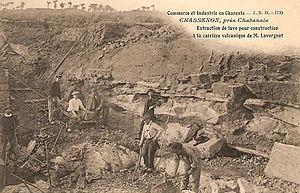
Cassinomagus est le nom antique d'une agglomération dotée d'un ensemble monumental gallo-romain, établie entre le Iᵉʳ et le IVᵉ siècle sur l'actuel territoire de la commune de Chassenon, dans le département de la Charente. Ce site archéologique est célèbre pour l'état de conservation exceptionnel de ses thermes du Iᵉʳ siècle, connus sous le nom de thermes de Chassenon ou « thermes de Longeas ».
Le Limousin est comme l'ensemble du Massif central, dont il occupe la bordure nord-occidentale, plutôt riche en ressources minières, même si à l'exception de quelques carrières, les exploitations historiquement et essentiellement tournées vers l'extraction de l'or, de la houille, du kaolin et de l'uranium sont de nos jours fermées.